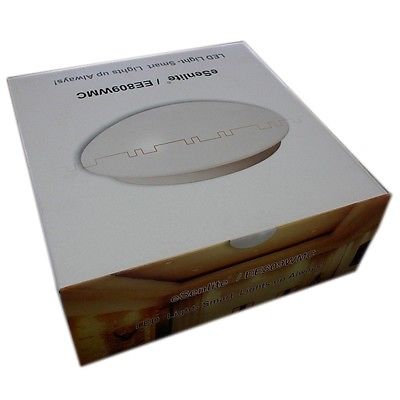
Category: lamp